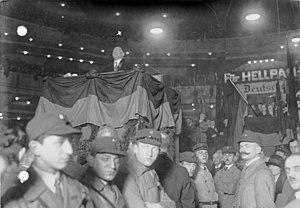
L'élection présidentielle allemande de 1925 est la première élection au suffrage universel direct du président du Reich, le chef de l'État de la république de Weimar. Le premier président, Friedrich Ebert, décédé le 28 février 1925, avait été élu indirectement, par l'Assemblée nationale de Weimar, mais la Constitution de Weimar exigeait que son successeur soit élu par le « peuple allemand dans son ensemble ». Après deux tours de scrutin, les 29 mars et 26 avril, Paul von Hindenburg est élu deuxième président du Reich.